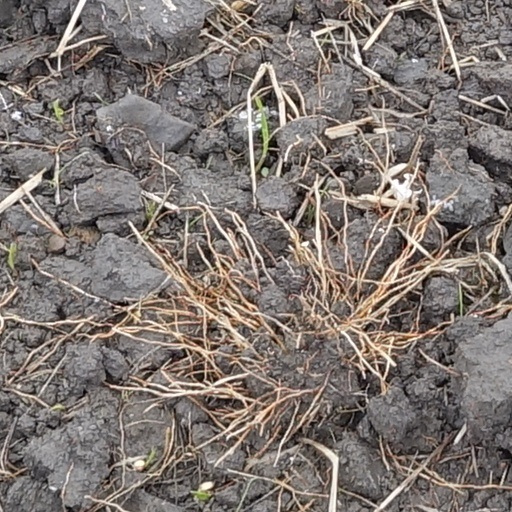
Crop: wheat